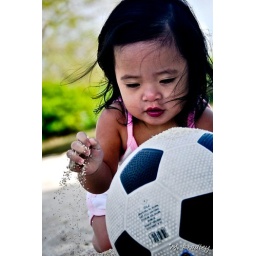
I wanna hide this ball in the sand but it's taking me forever!